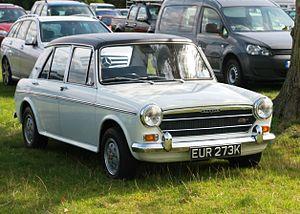
"L'Austin - Morris 1100 / 1300, connue sous le nom de code ""ADO 16"", est une voiture automobile produite de 1962 à 1974 par le constructeur britannique British Motor Corporation jusqu'en 1968, puis British Leyland jusqu'en 1974.